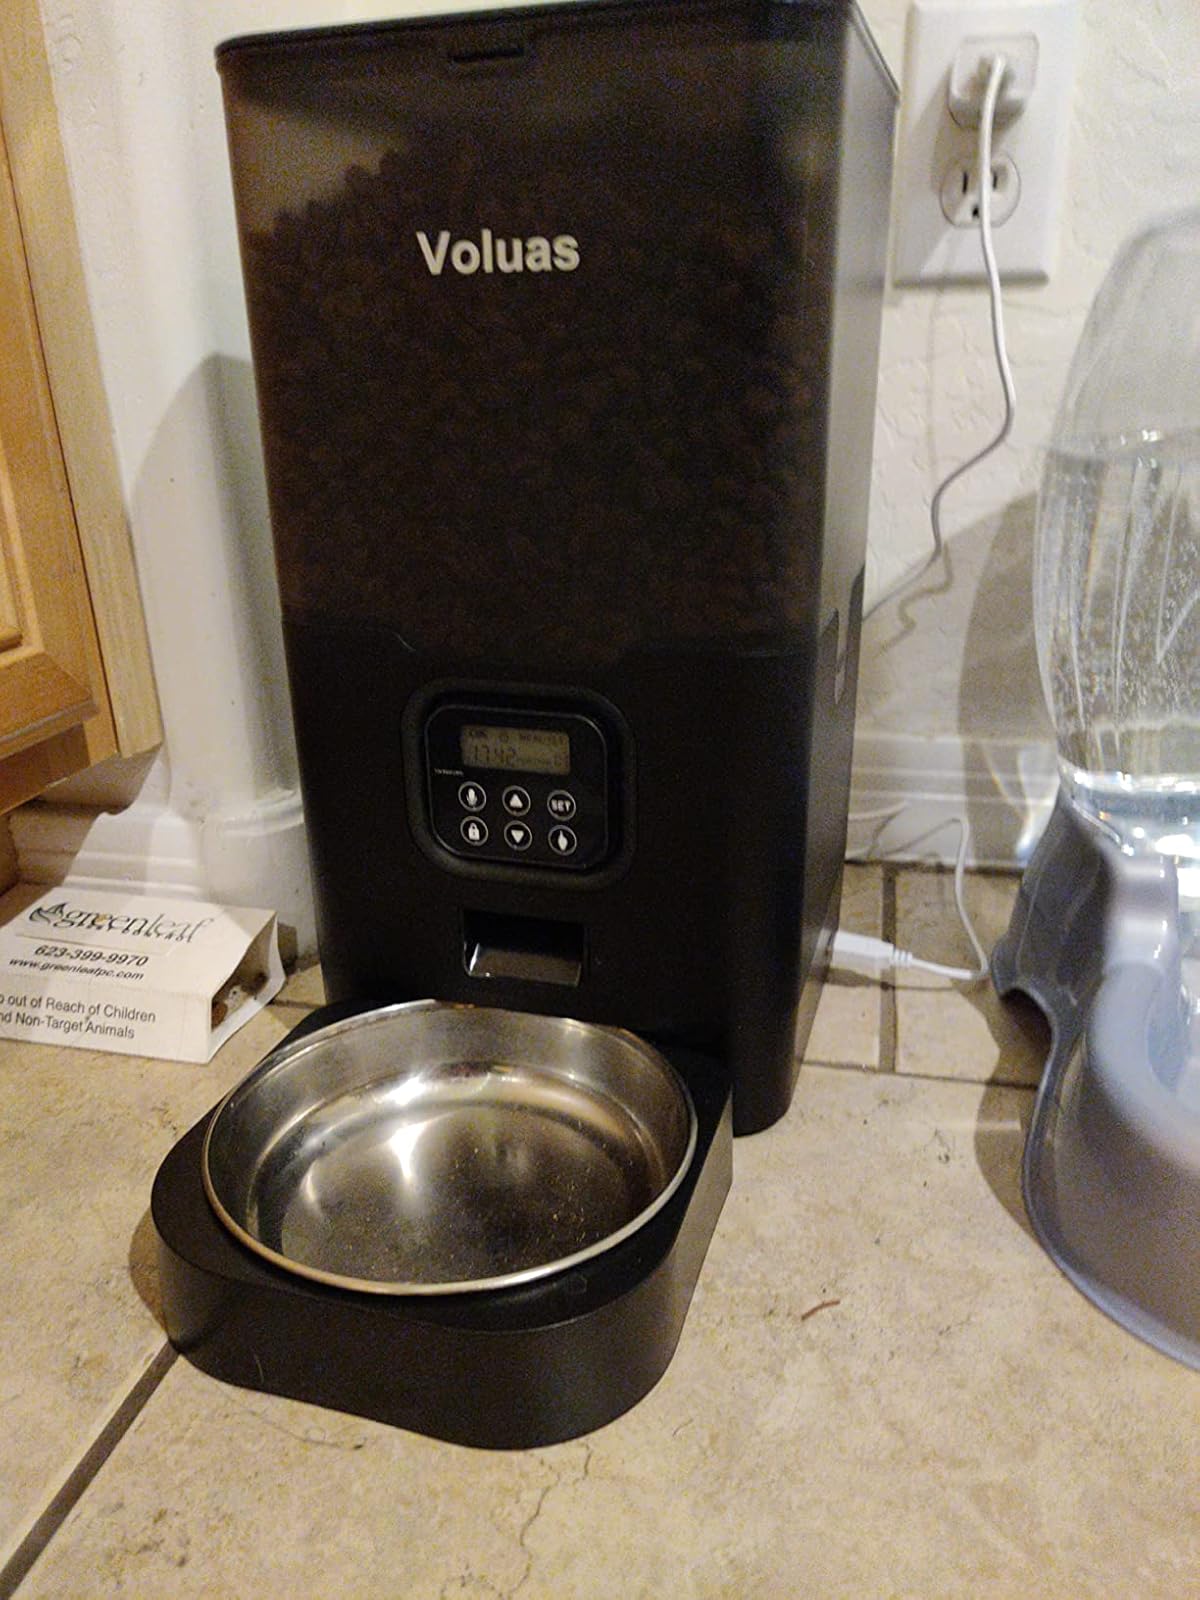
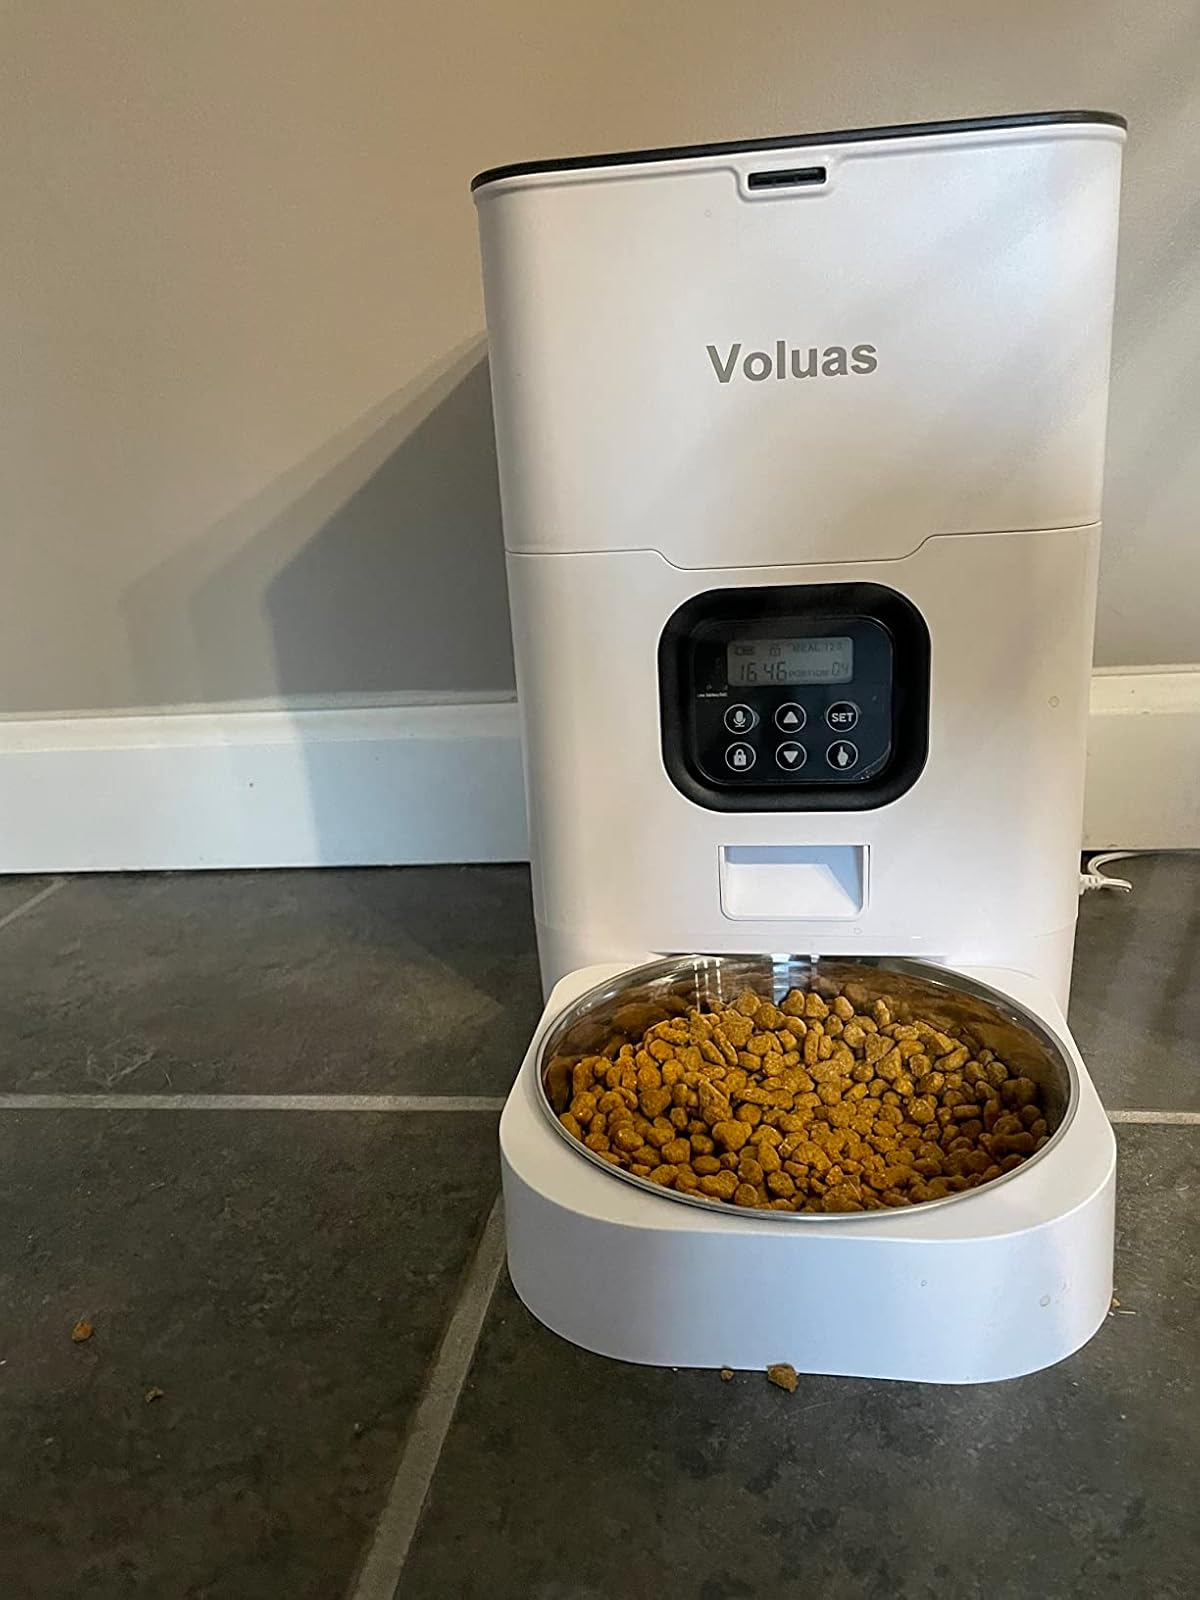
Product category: items_feeder
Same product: no